Southampton, New York

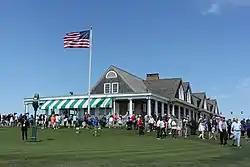
Shinnecock Hills Golf Club

The town was founded in 1640, when settlers from Lynn, Massachusetts, established residence on lands obtained from local Shinnecock Indian Nation. The first settlers included eight men, one woman, and a boy who came ashore at Conscience Point. These men were Thomas Halsey, Edward Howell, Edmond Farrington, Allen Bread, Edmund Needham, Abraham Pierson the Elder, Thomas Sayre, Josiah Stanborough, George Welbe, Henry Walton and Job Sayre. By July 7, 1640, they had determined the town boundaries. During the next few years (1640–43), Southampton gained another 43 families; there are now thousands of people in Southampton.